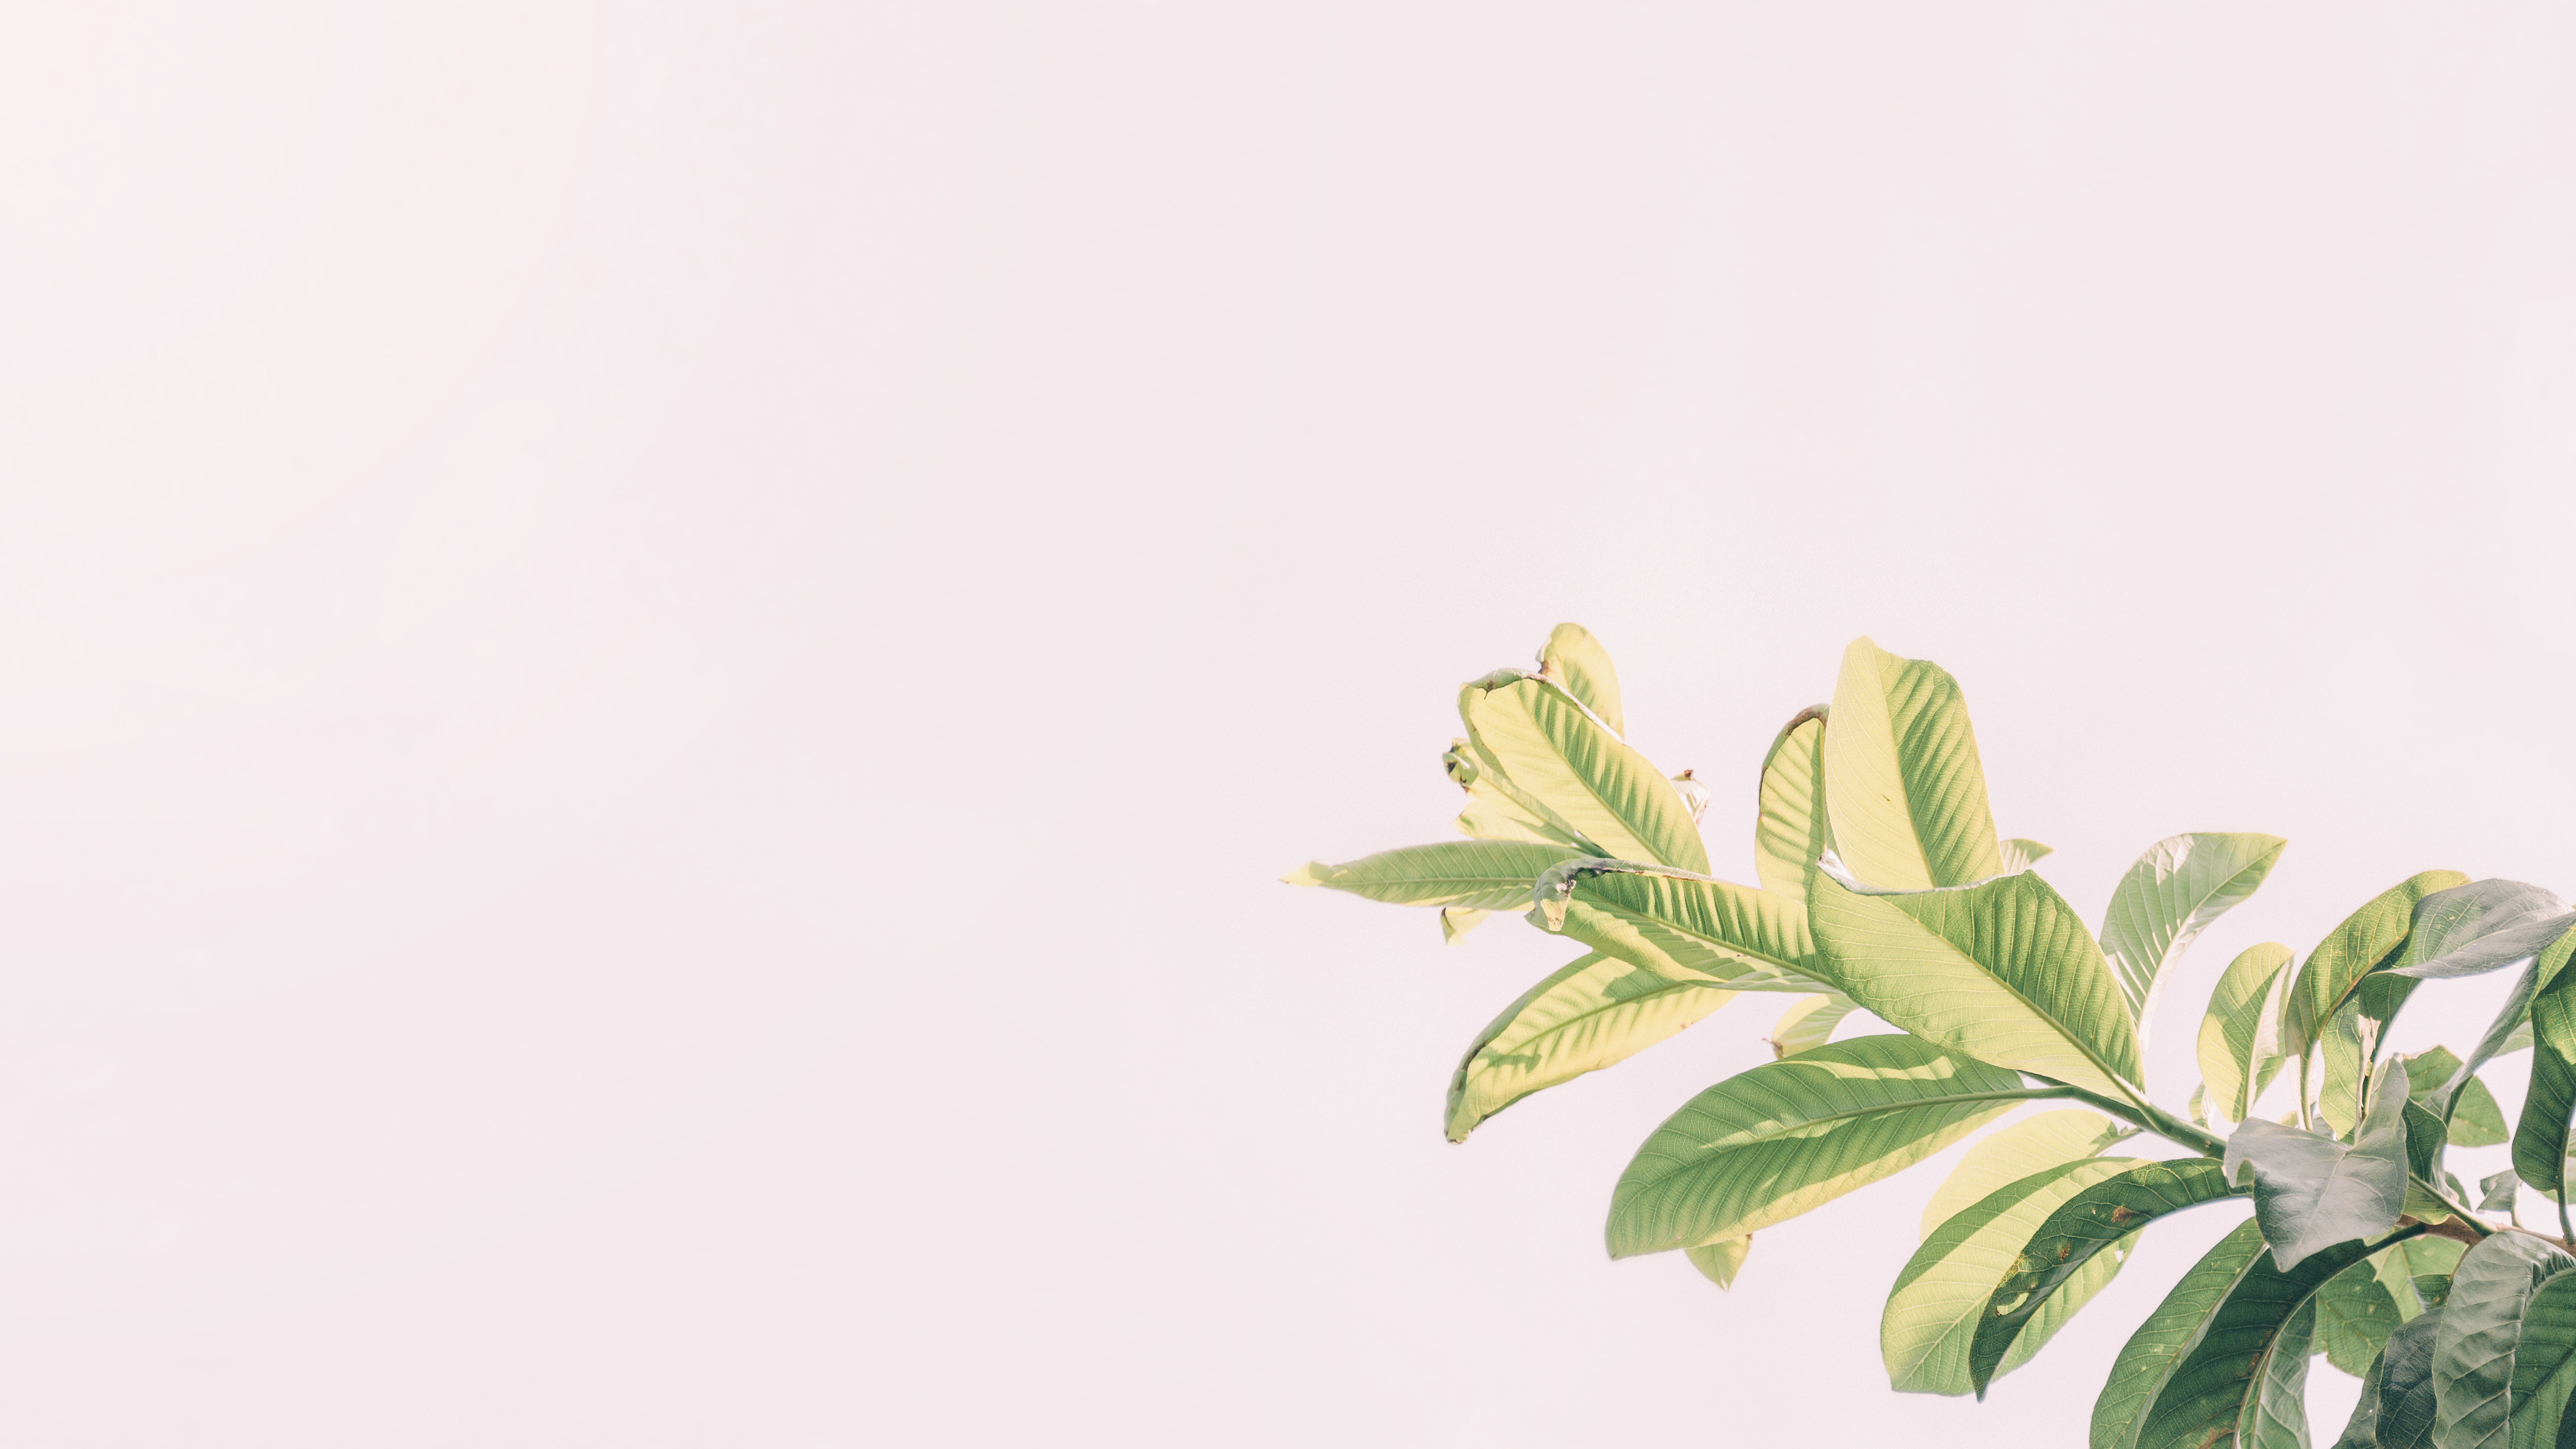
cute, lovely, photography, portrait, landscape, beauty, beautiful, light, wallpaper, alive, natural, simple, leaf, plant, branch, plant stem